Condor (Argentine missile)

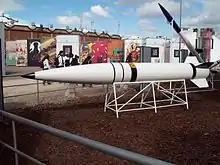
Alacrán Missile, derived from the earlier Condor IAIII

The Alacrán missile was a short range ballistic missile derived from the Condor Missile Program.